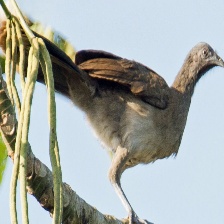
Species: GREY HEADED CHACHALACA
Scientific name: ORTALIS CINEREICEPS